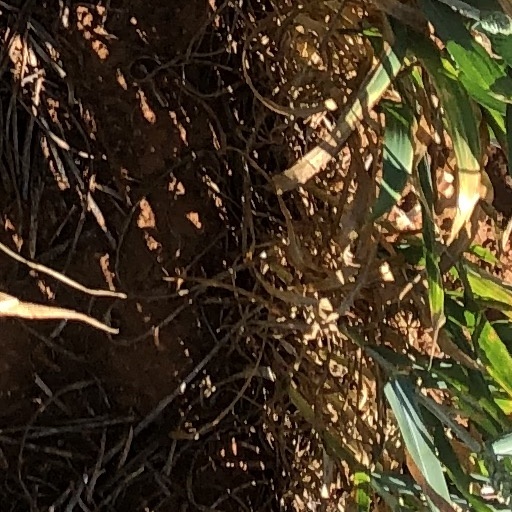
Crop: wheat